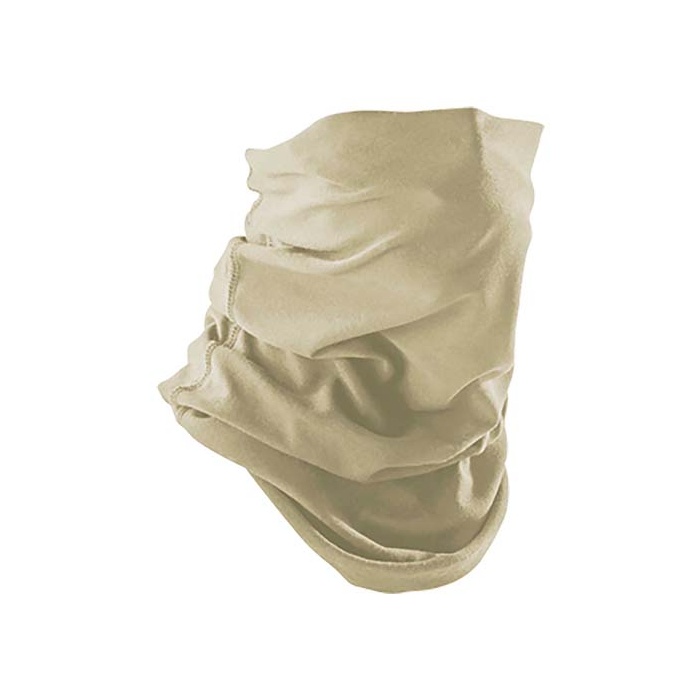
DRIFIRE FR-L1 Hot Weather Prime Gaiter
Brand: Drifire
Fabric/Material: 6.5 oz. DRIFIRE® PRIME Inherently flame resistant Designed with flat-lock seams for comfort Multiple ways to wear Single layer Odor control technology Moisture-wicking UPF 50+, Fabric blocks up to 99.5% of UV Radiation Berry Compliant Made in the USA Sizes: One Size Colors: Black, Coyote Brown, Tan 499
Category: Apparel & Accessories > Shoe Accessories > Gaiters